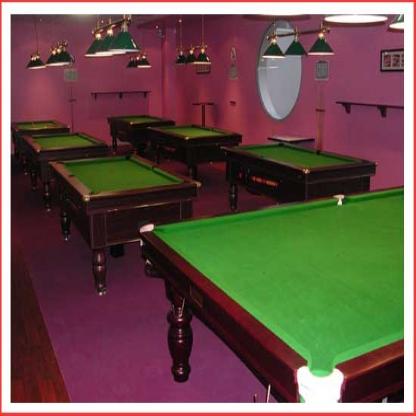
Scene: Indoor